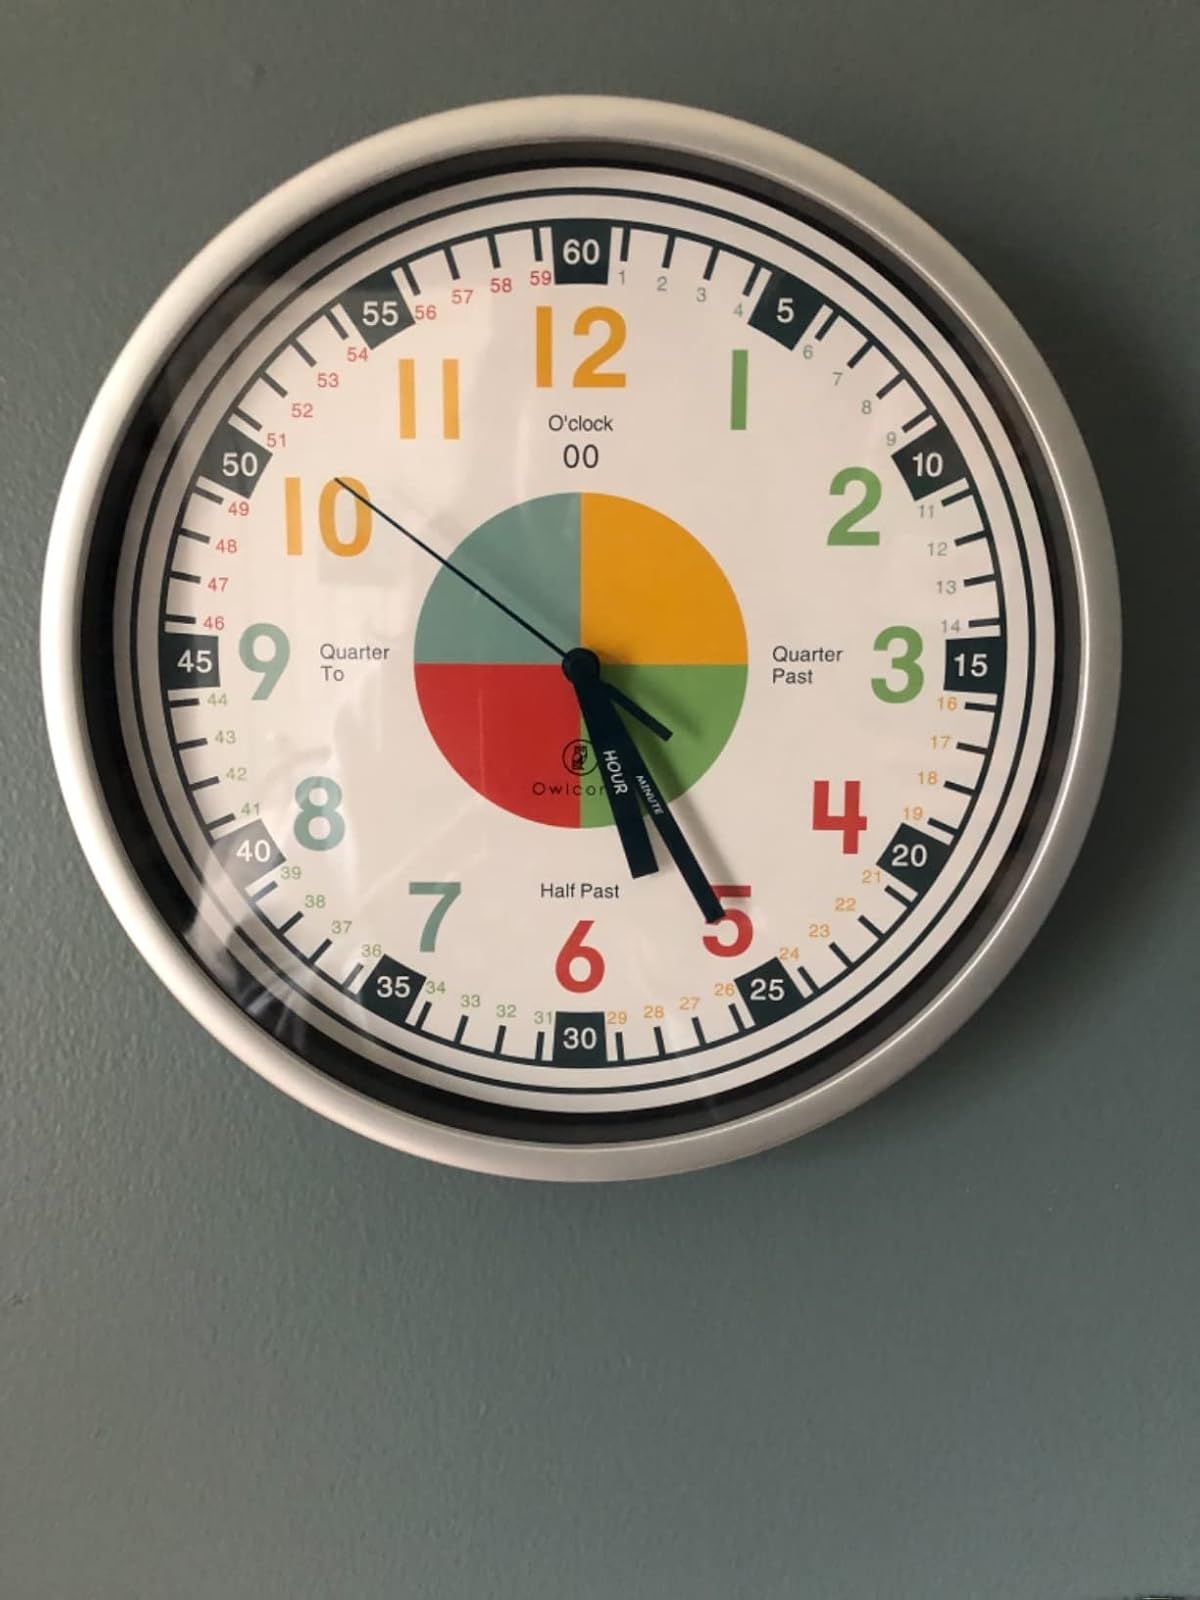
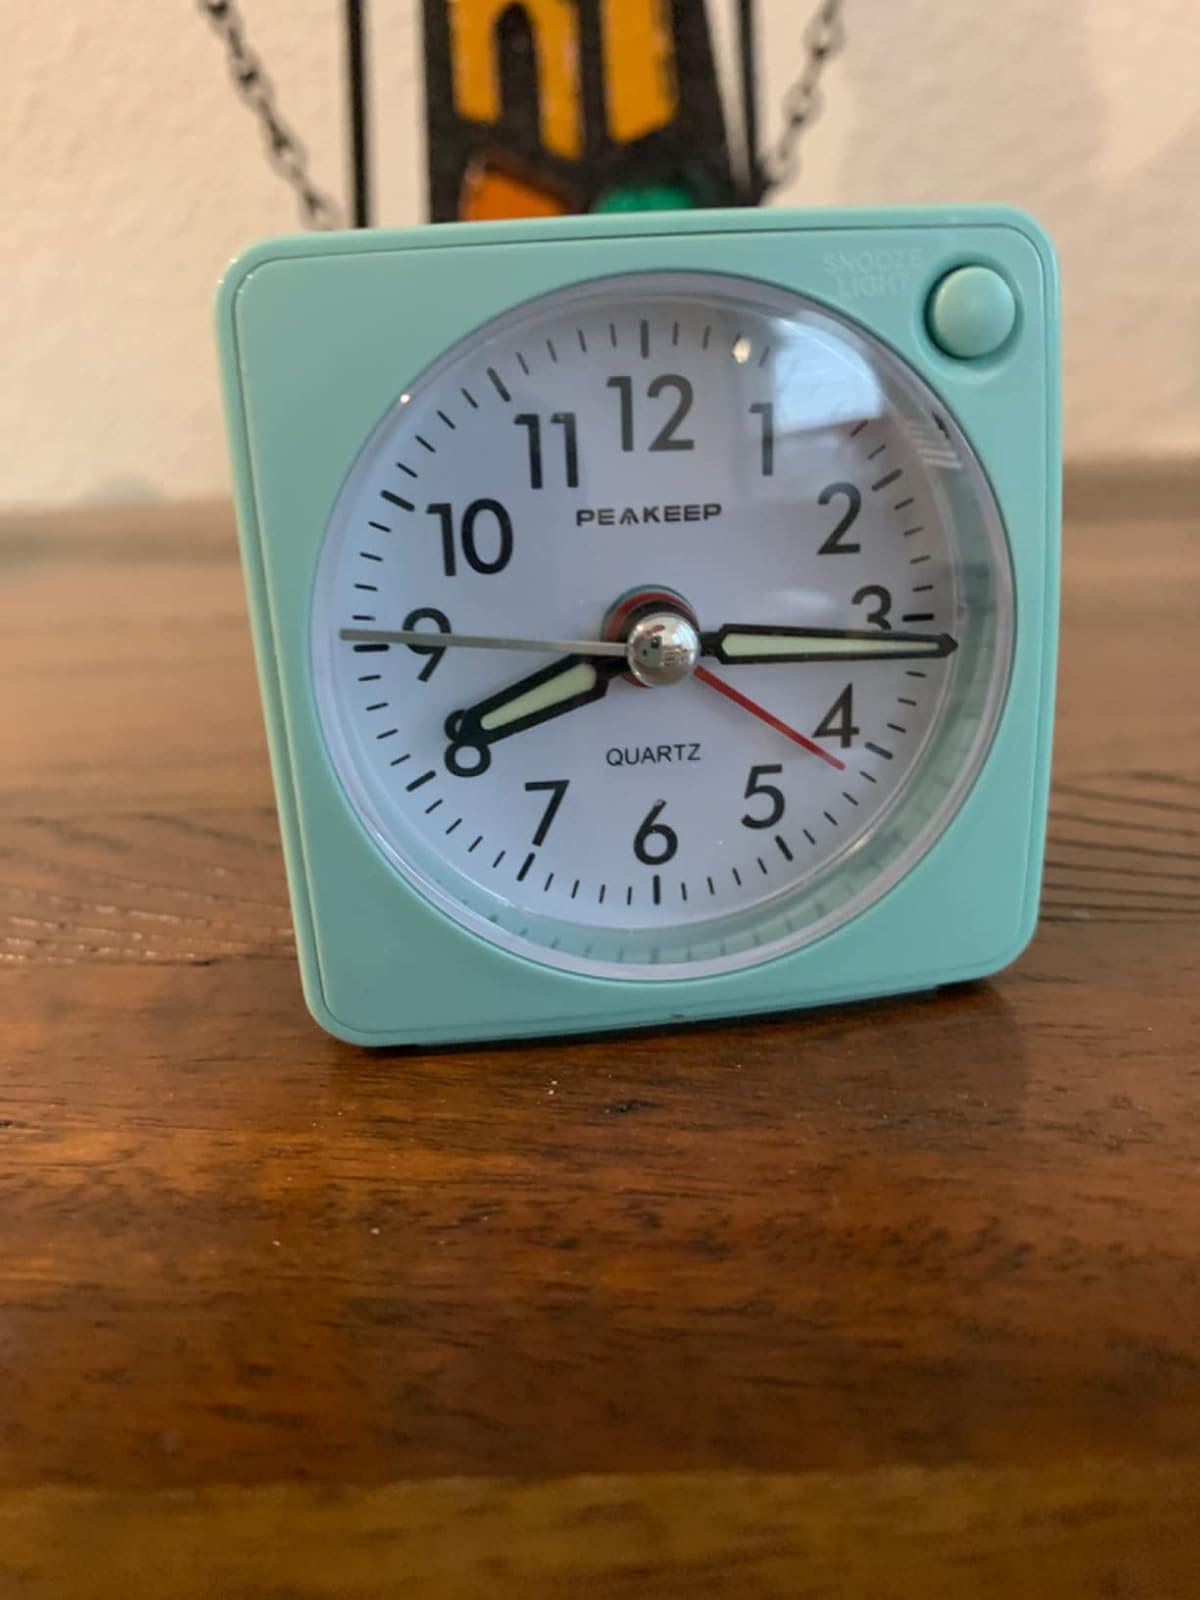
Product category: clock
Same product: no